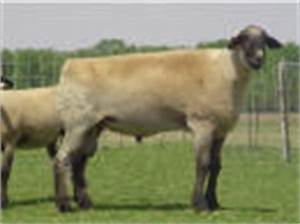
Label: pecora